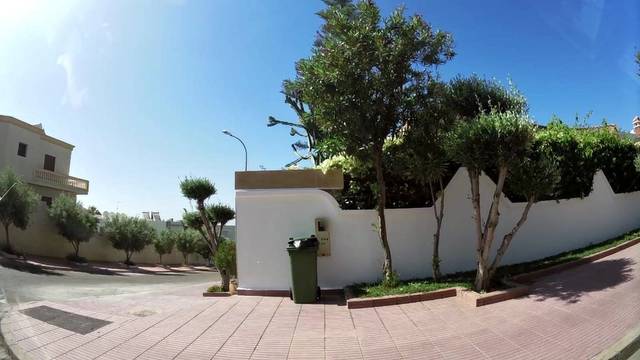
Region: Morocco
Coordinates: 30.443, -9.584